Crossroads Square

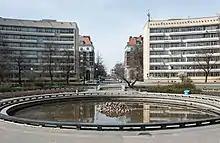
The fountain at Crossroads Square in 2022

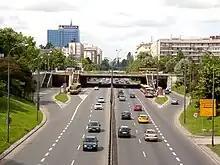
A view on Crossroads Square, and the tunnels underneath, as seen from the People's Army Avenue in 2006

Crossroads Square is located at the crossing of Emancipation Avenue, Koszykowa Street, Szuch Avenue, People's Army Avenue, and Ujazdów Avenue. It has the total area of 1.96 ha.